Francisco Xavier de Mendonça Furtado

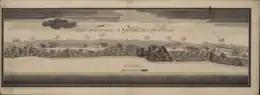
View of the Fortaleza of Garupá. In the Collection from the prospects of the villages, and more remarkable places that are found on the map that the engineers created on expedition starting from the city of Pará to the village of Mariua in the Rio Negro, 1756. Drawing in Indian ink by João André (Johann Andreas) Schwebel. Collection of the "Biblioteca Nacional do Brasil".

The first visit was to the royal estate on the Rio Moju where timber was produced and canoes were made. The party stayed there to allow time for new canoes to be sent to Belém and the first visit to a sugar mill took place. The journey then continued to Igarapé-Miri (or Mirim) on the river of the same name. This was the fifth day of the journey, and once there Bishop Bulhões celebrated Mass in the parish church and then departed to return to Belém.